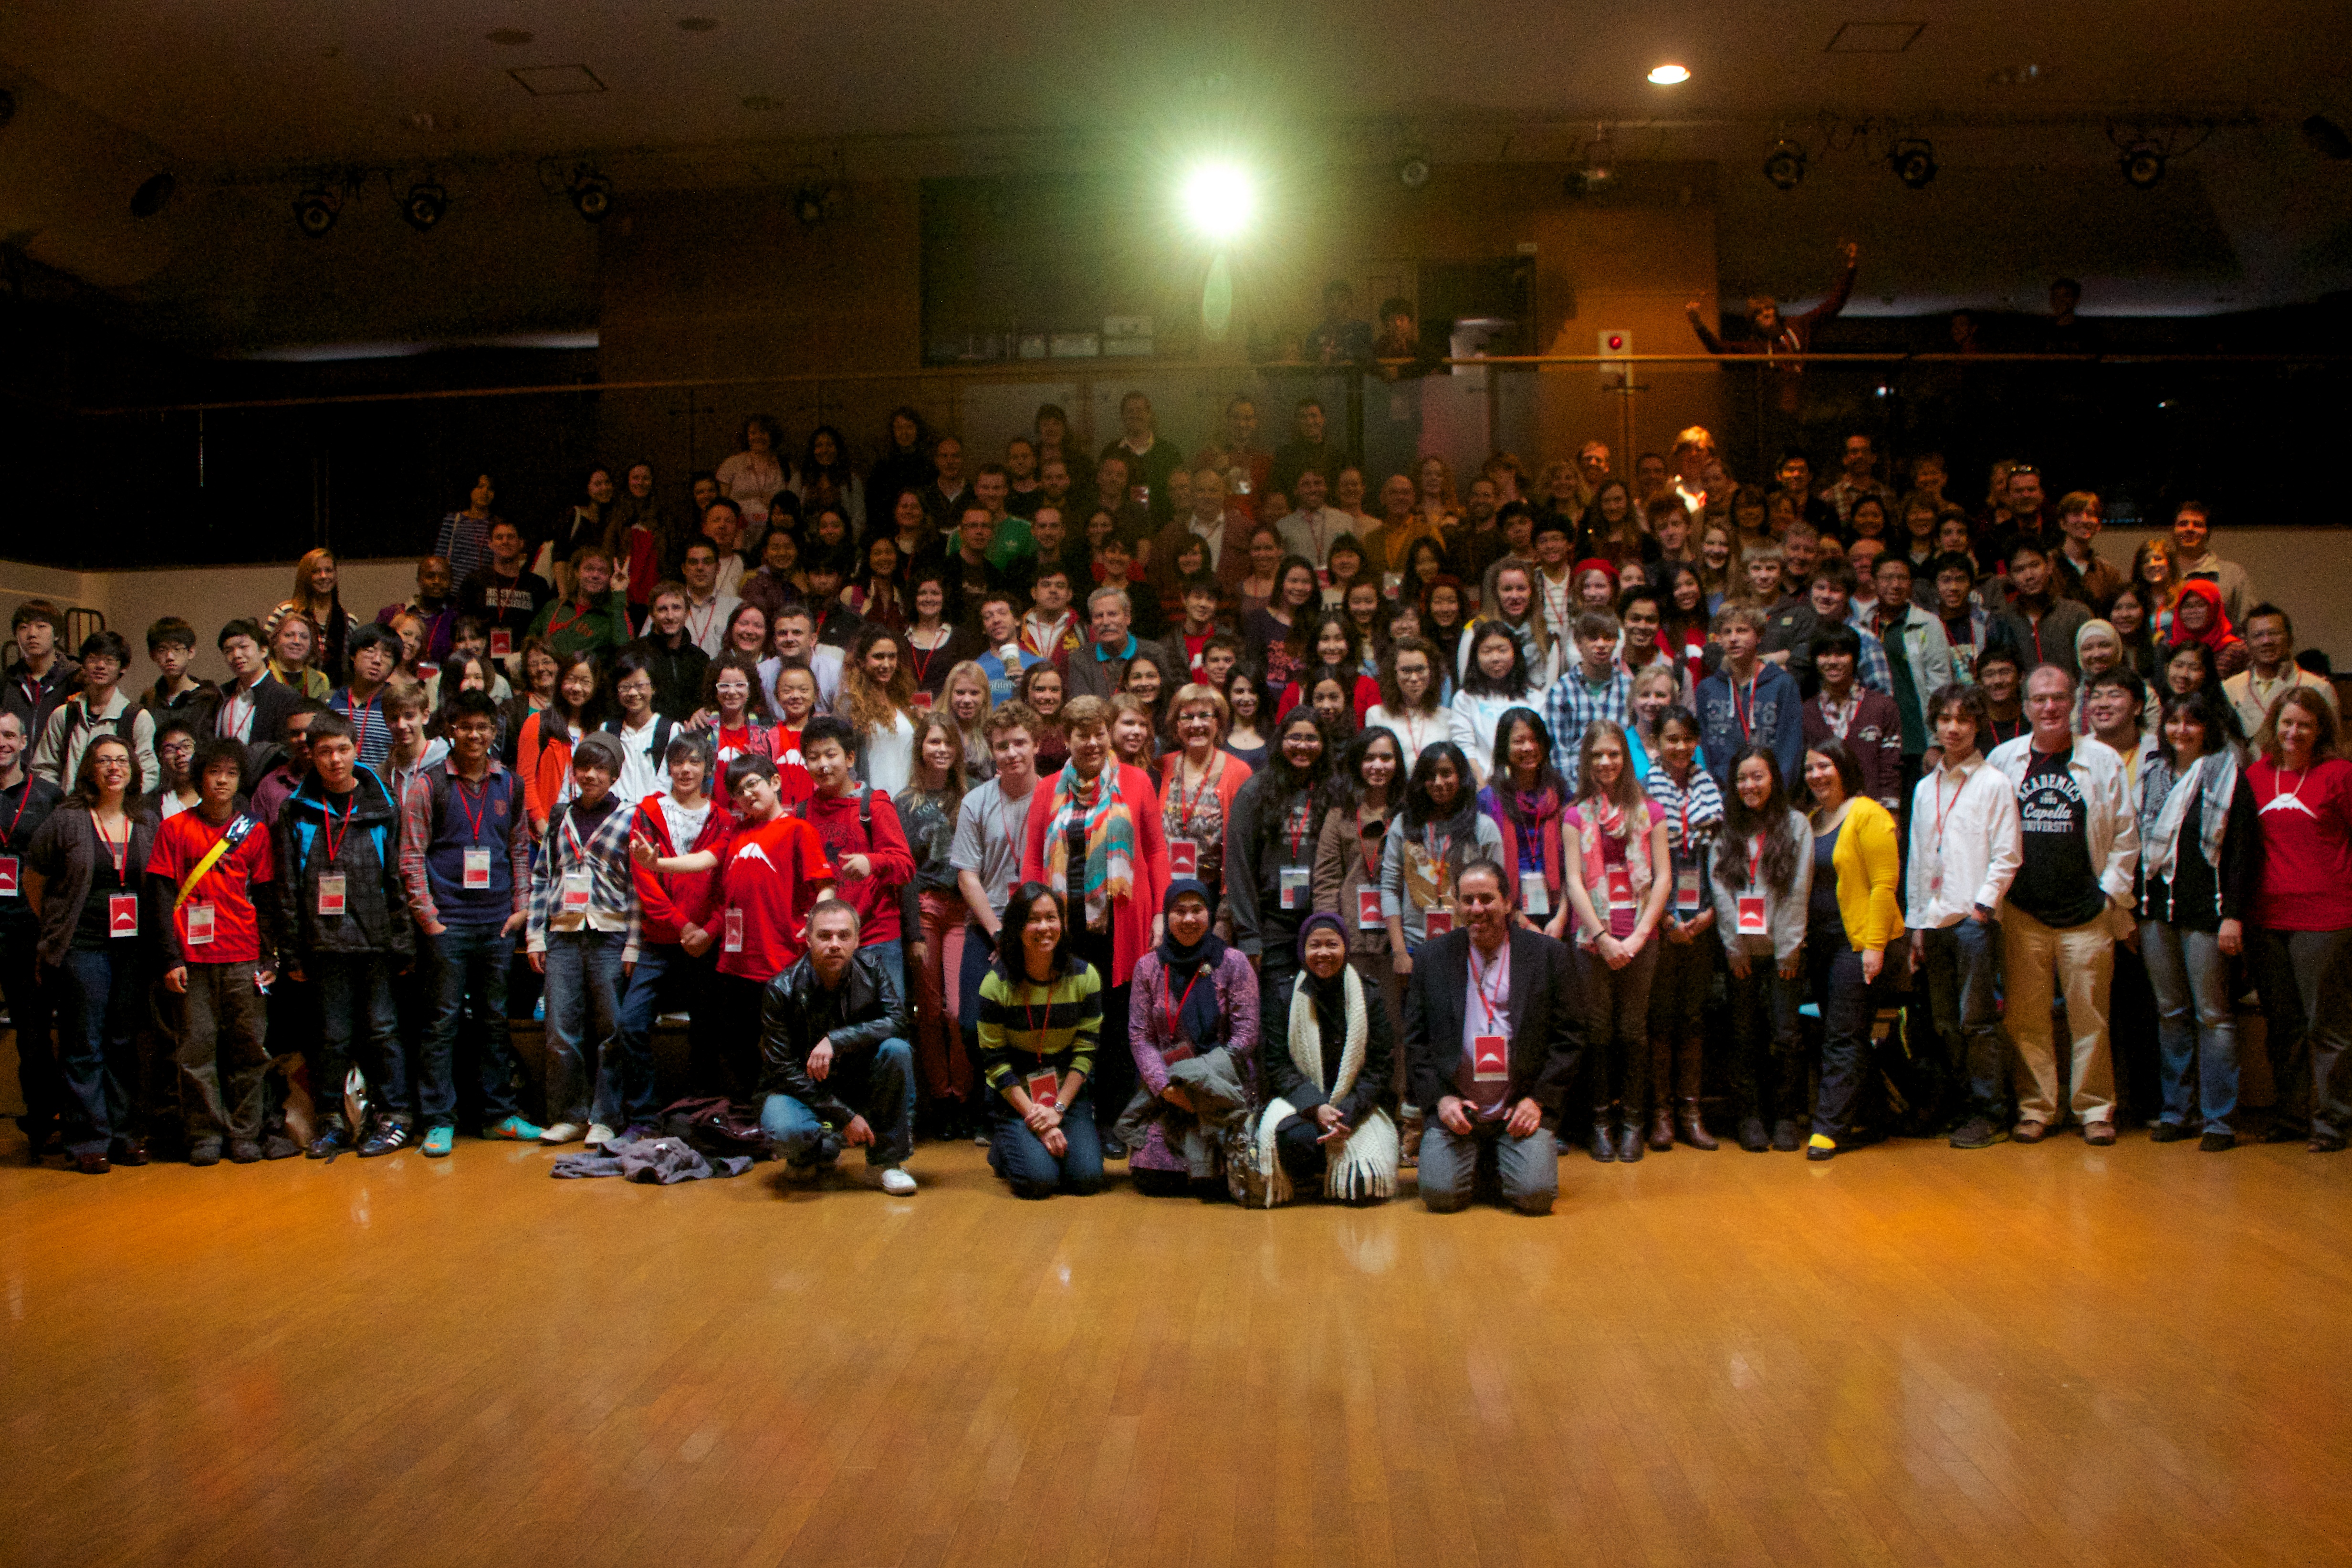
crowd, audience, youth, musician, flatclass2013, musical theatre